Epsom

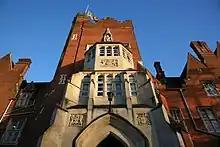
Epsom College

Woodcote Park Camp was built to house the soldiers of the Royal Fusiliers in late 1914 and early 1915. The site was considered suitable as it was close to London. The first soldiers took up residence in February 1915, but the camp was vacated by the Brigade when it was dispatched to the Western Front three months later. Between May 1915 and August 1916 the camp became a convalescent hospital for Commonwealth soldiers. It was handed over to Canadian Forces in July 1916 and remained under their control until the end of the war.